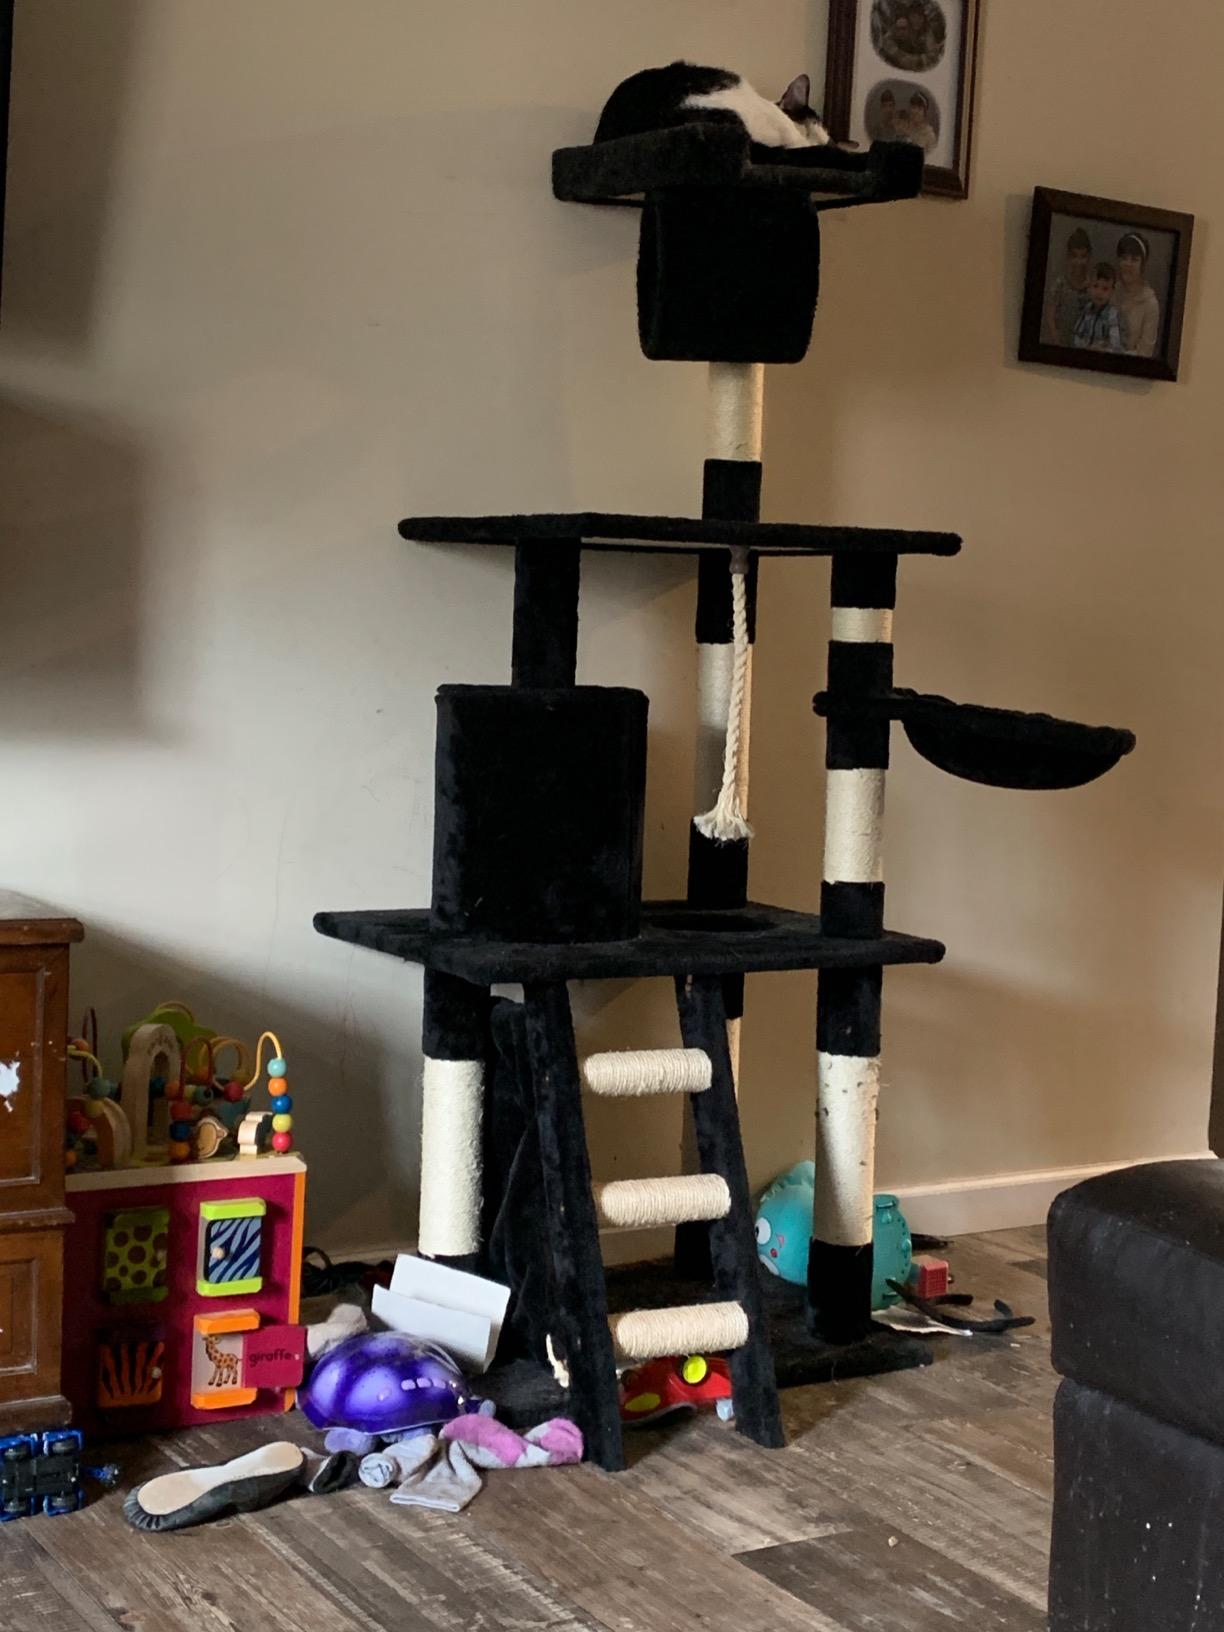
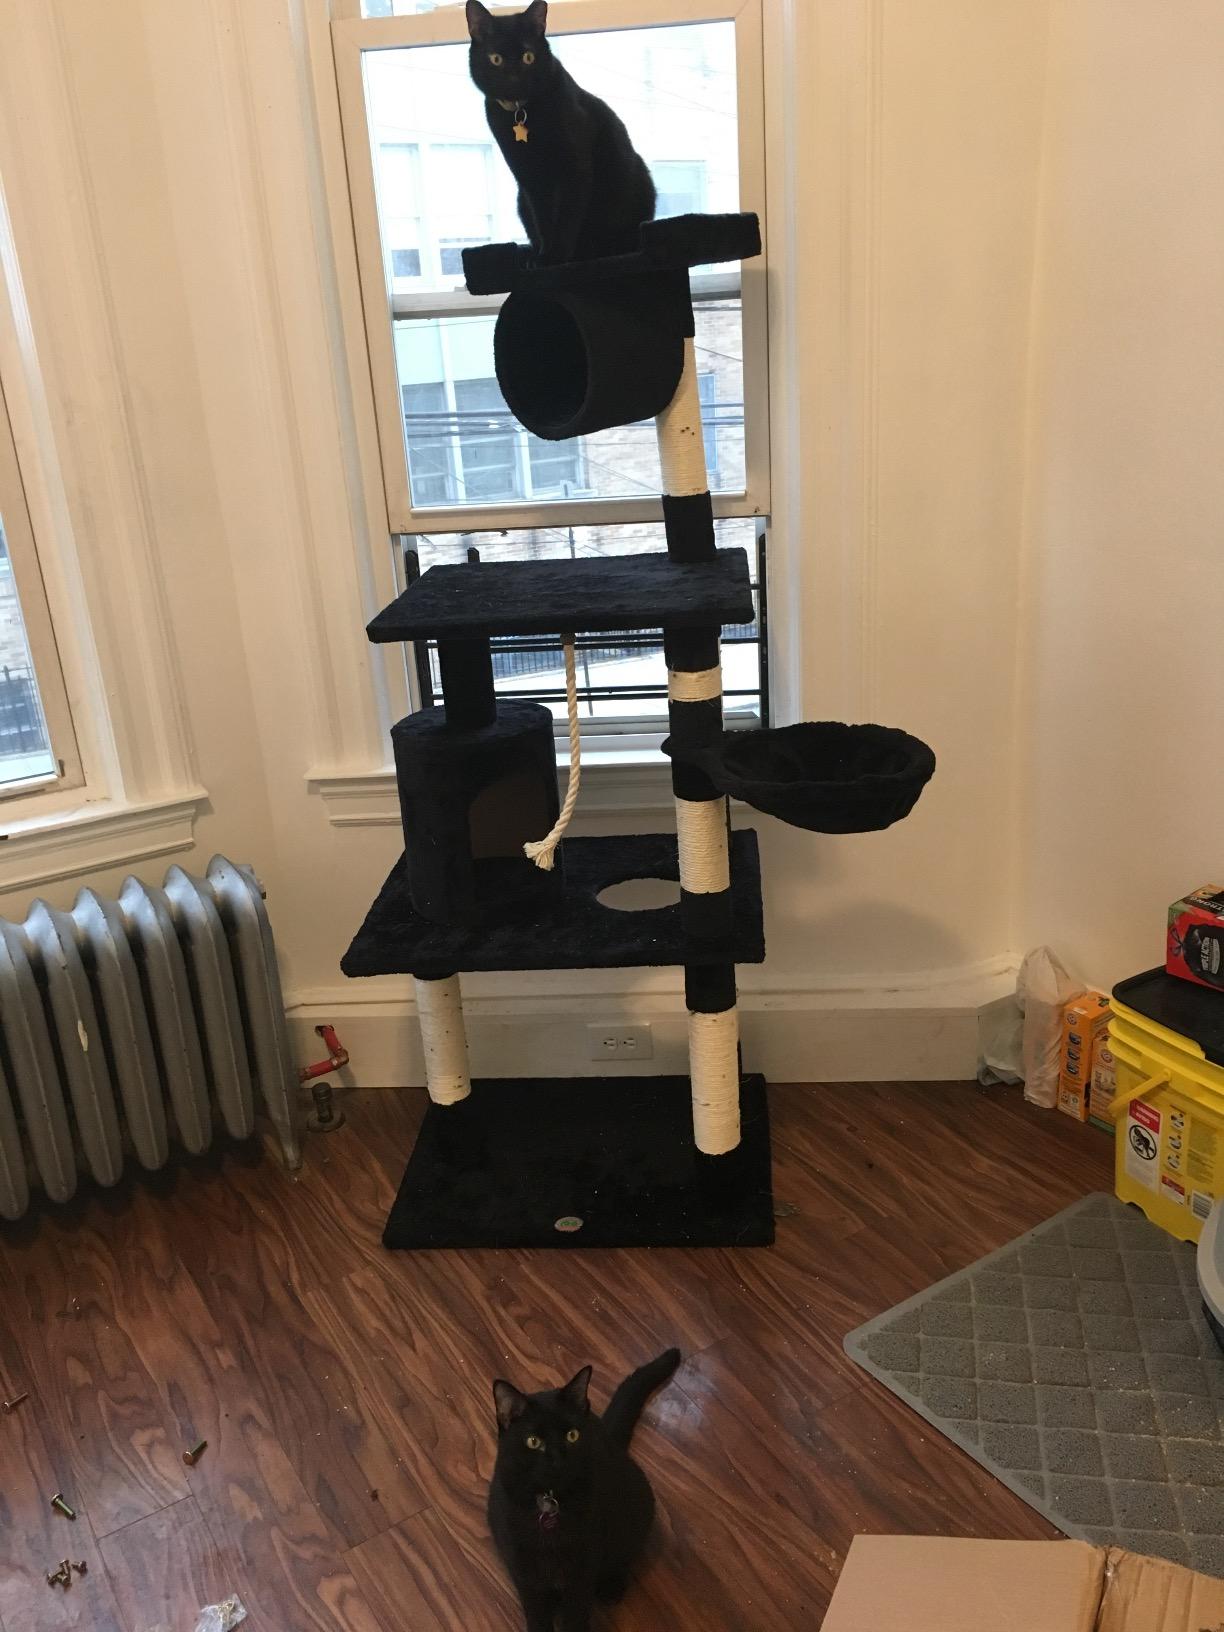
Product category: items_cat tree
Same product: yes